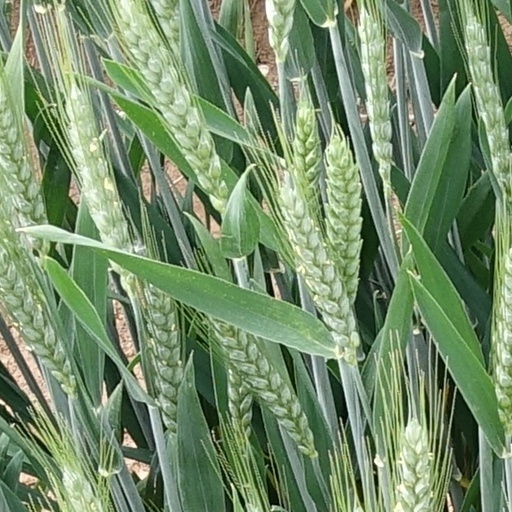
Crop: wheat